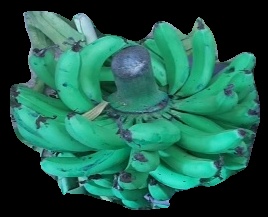
Variety: pachbale
Grade: grade3